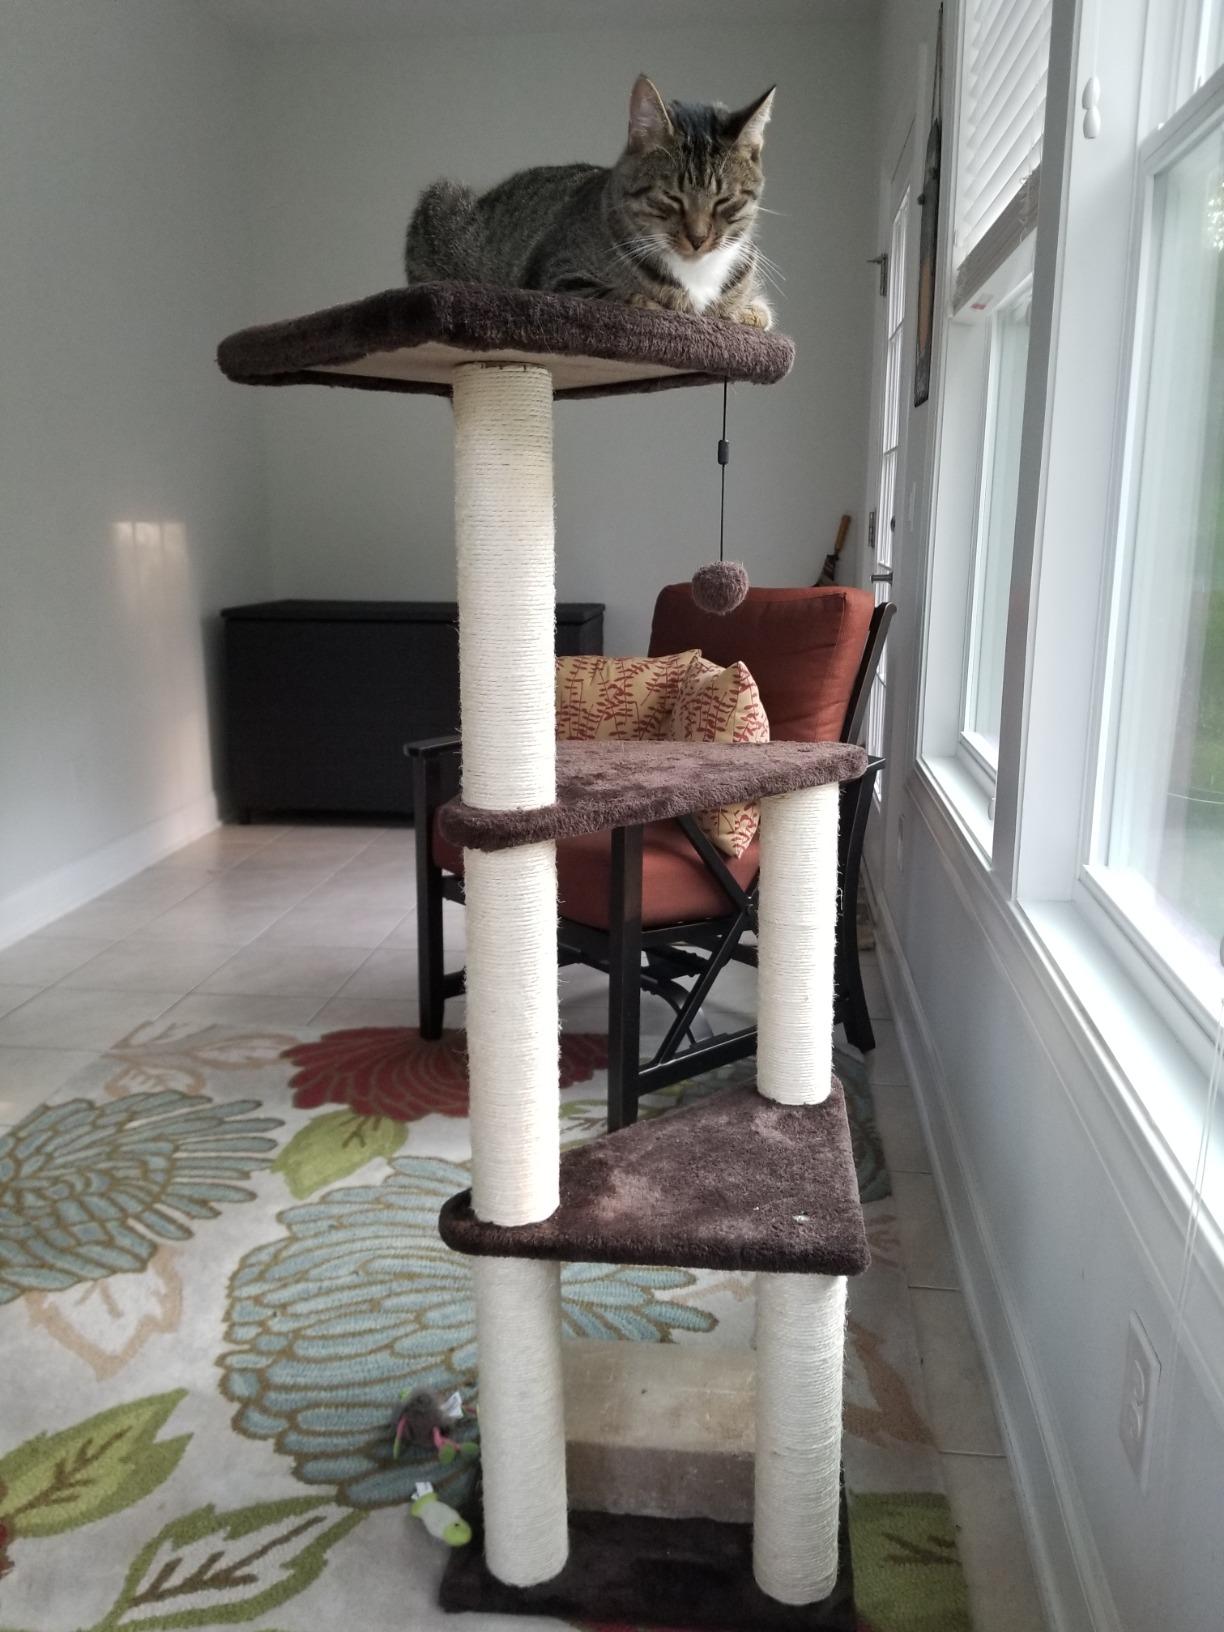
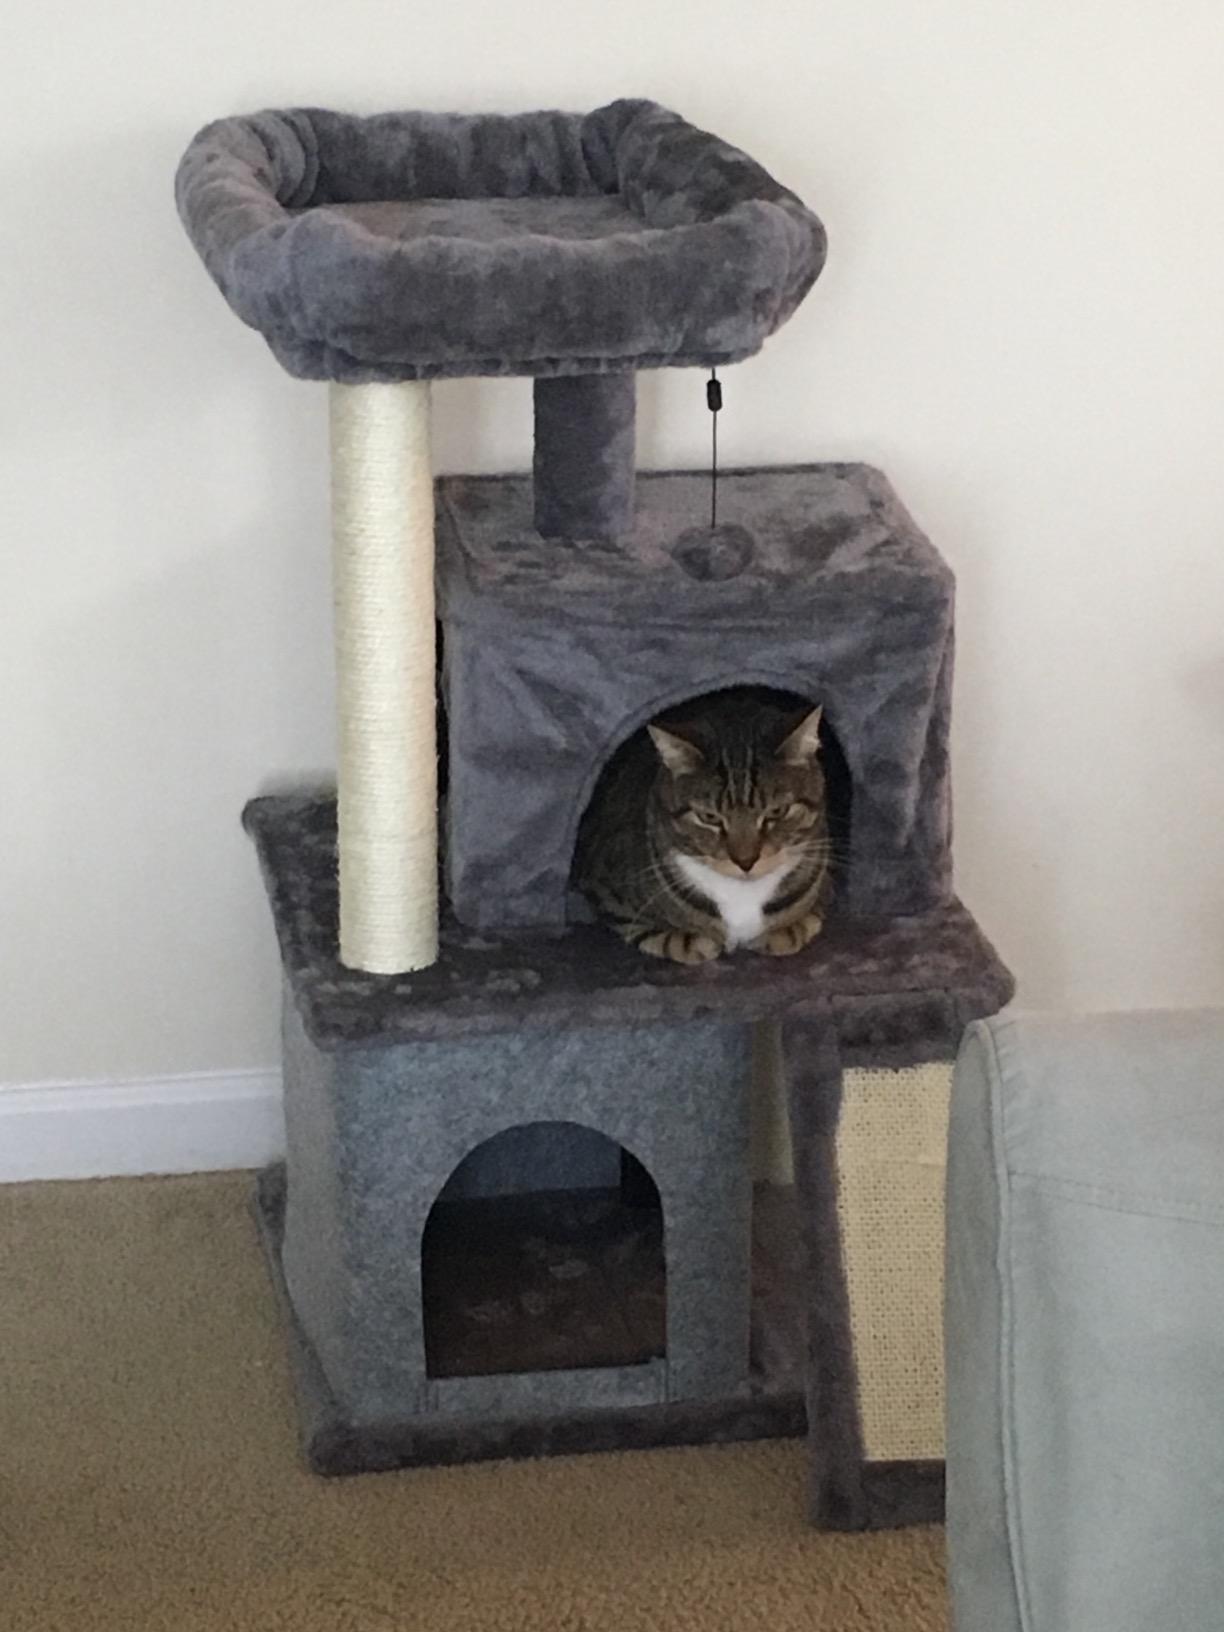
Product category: items_cat tree
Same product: no